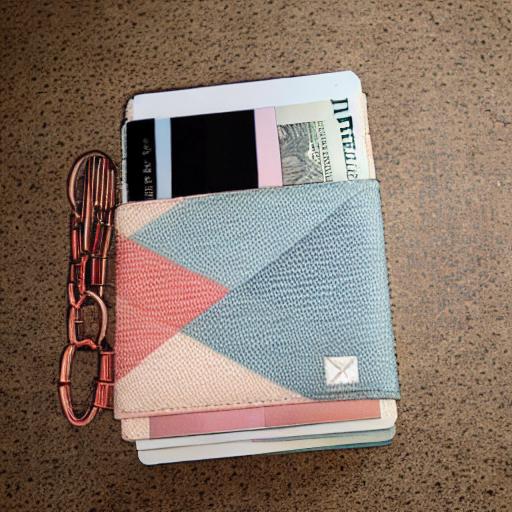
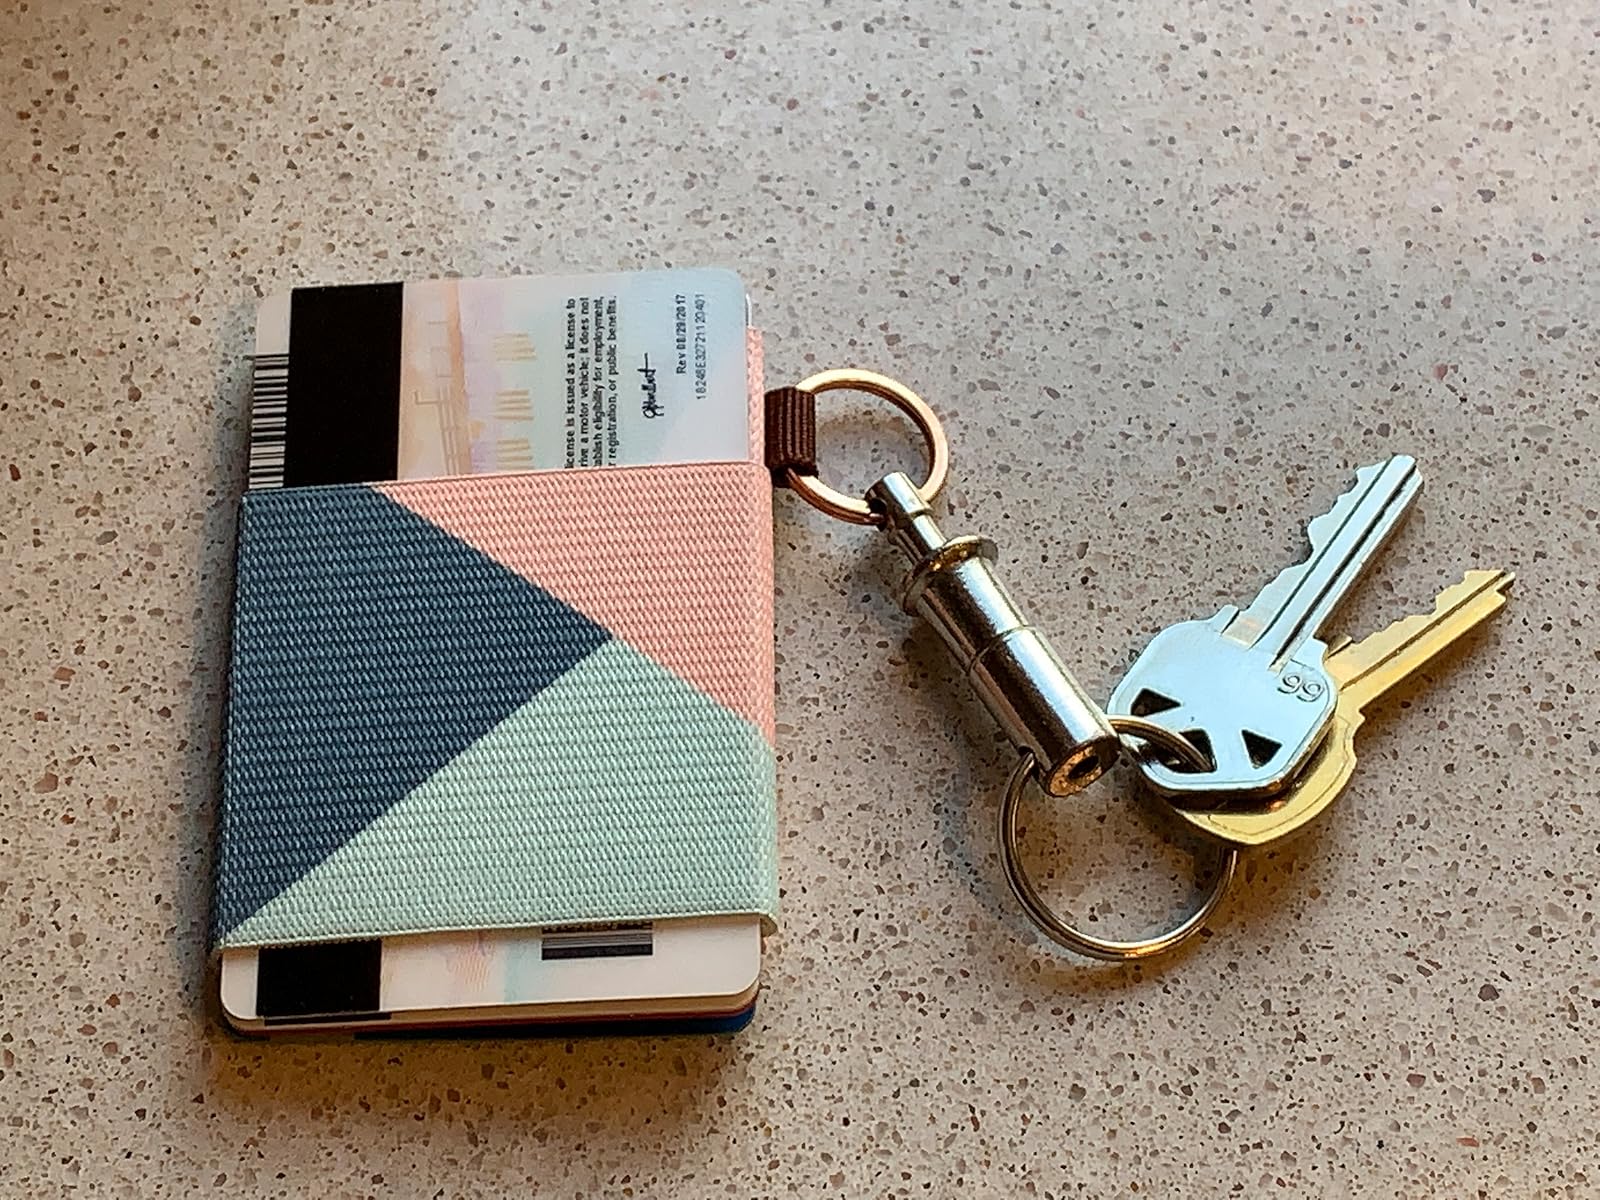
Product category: accessories_wallet
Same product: no